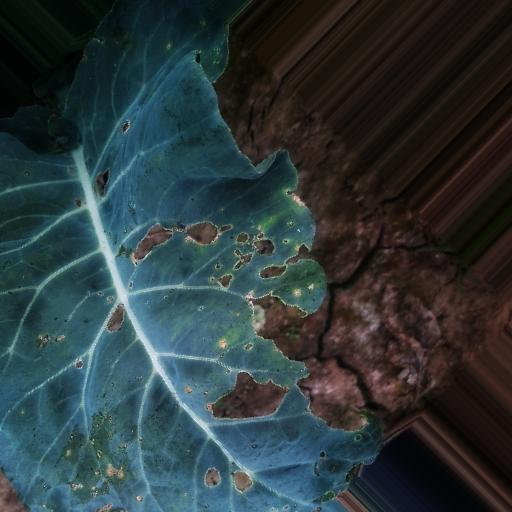
Label: Black Rot